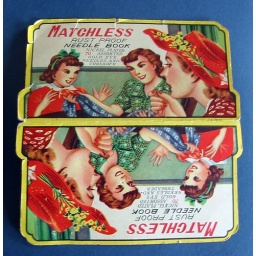
Made in Japan I love the hat on the girl in the foreground